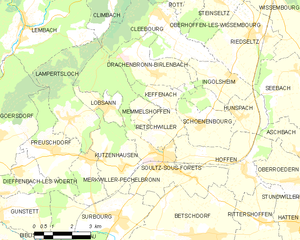
Carte des communes françaises